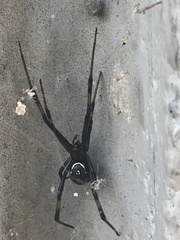
Species: Lactrodectus_hesperus